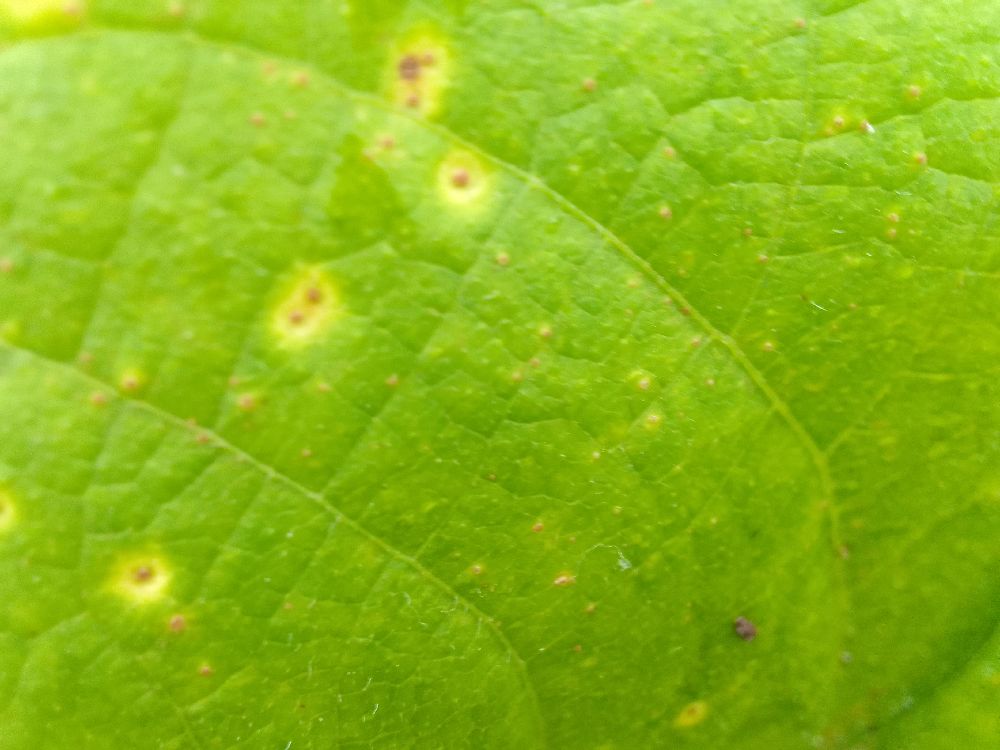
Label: rust